Janolus fuscus

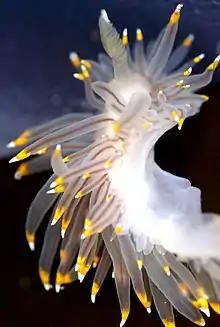
"Janolus fuscus", head end towards the top

The bodies of nudibranchs in this species are semi-translucent and whitish-grey, and reach lengths of about 35mm. The body is covered in short cerata with brown cores, and the exterior fades to orange and then white at the tip. Its rhinophores have around 20 lamellae and are also white tipped. The cerata in front of the rhinophores (as well on the standard back of them) are a distinguishing factor between it and other nudibranch species' that are similar in appearance.